Iron Nation

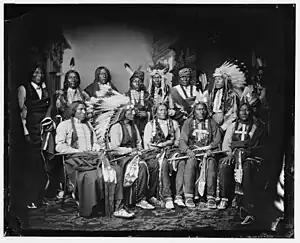
Chief Iron Nation (far right, standing) with other Lakota leaders

Three years later, he signed the 1868 Treaty of Fort Laramie, which eliminated U.S. forts along the Bozeman Trail in Montana and established the Great Sioux Reservation, permanently locating the Lower Brule tribe along the Missouri River in modern-day south-central South Dakota. Iron Nation ultimately hoped this would allow his tribe to avoid involvement in the Sioux Wars, and he settled into a homestead on the reservation.